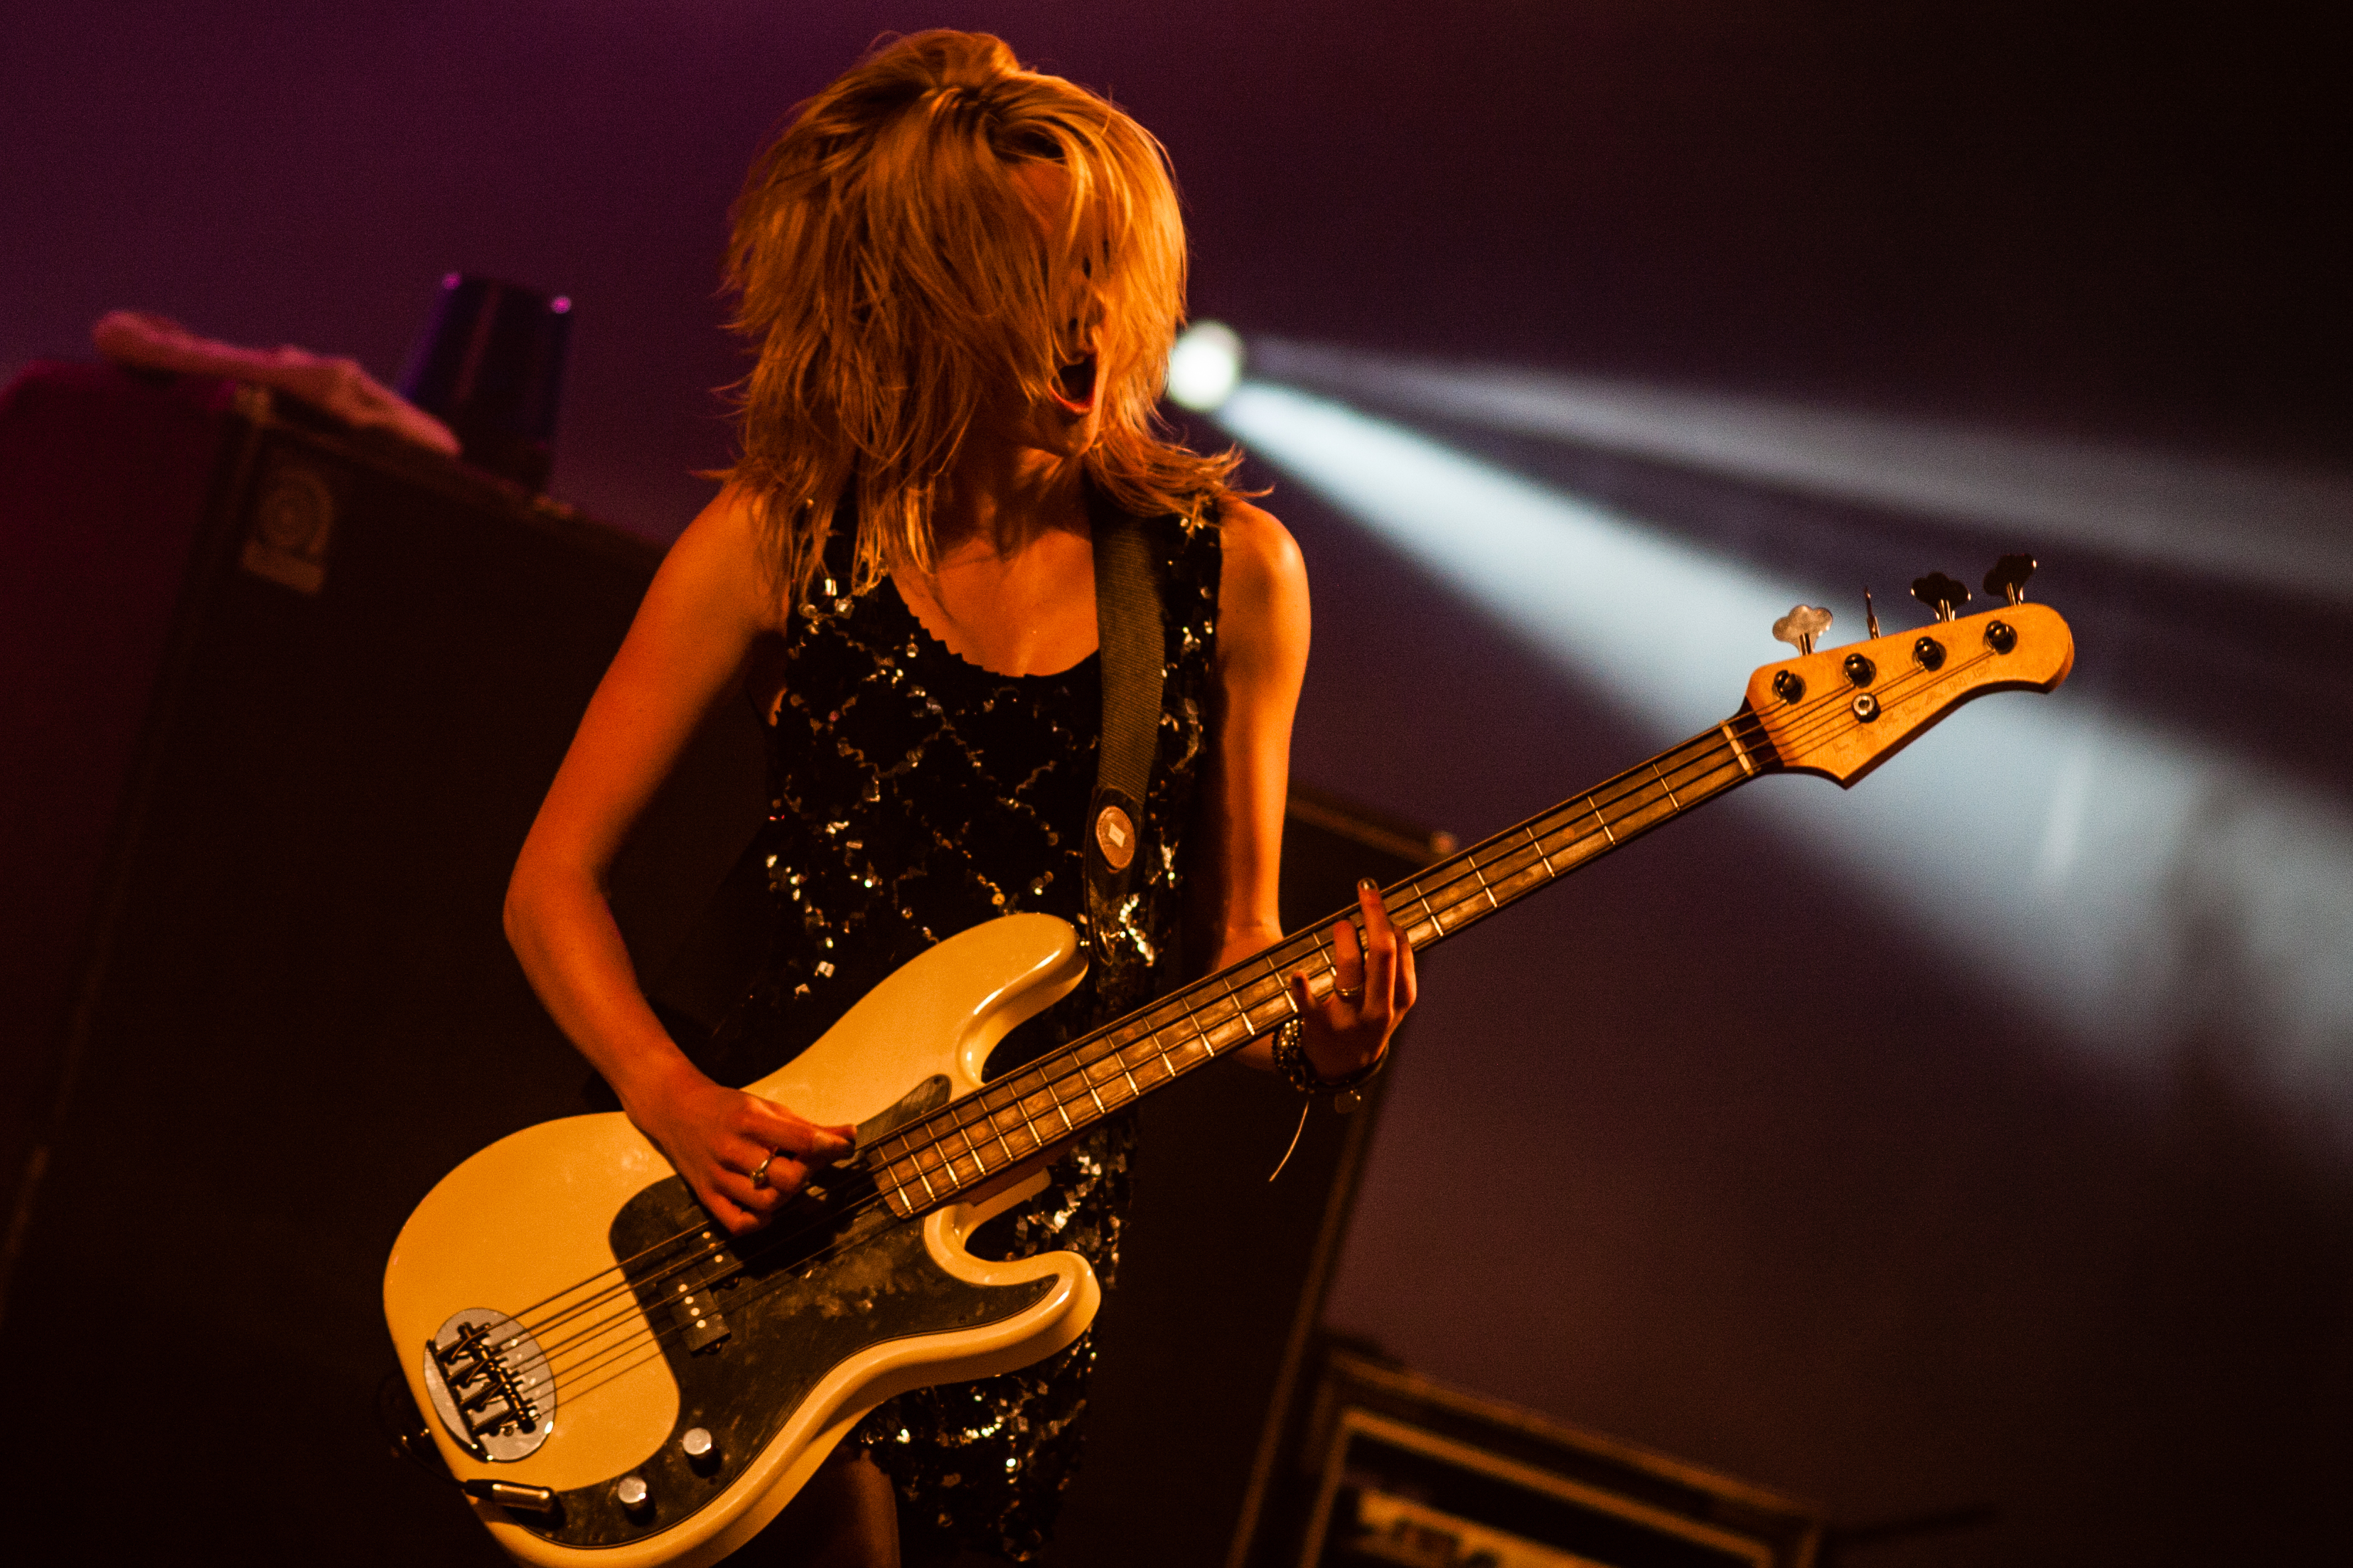
music, guitar, concert, live, musician, performance art, festival, stage, 2012, dour, charlotte, cooper, thesubways, dour2012, subways, performance, bassist, singing, guitarist, bass guitar, entertainment, performing arts, singer songwriter, rock concert, string instrument, plucked string instruments, musical ensemble